Space Launch System

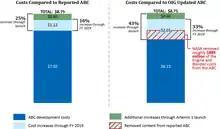
A diagram showing two bars on both sides

As the Space Shuttle program drew to a close in 2009, the Obama administration convened the Augustine Commission to assess NASA's future human spaceflight endeavors. The commission's findings were stark: NASA's proposed Ares V rocket, intended for lunar and Martian missions, was unsustainable and should be canceled. The administration further advocated for a public-private partnership, where private companies would develop and operate spacecraft, and NASA would purchase launch services on a fixed-cost basis.